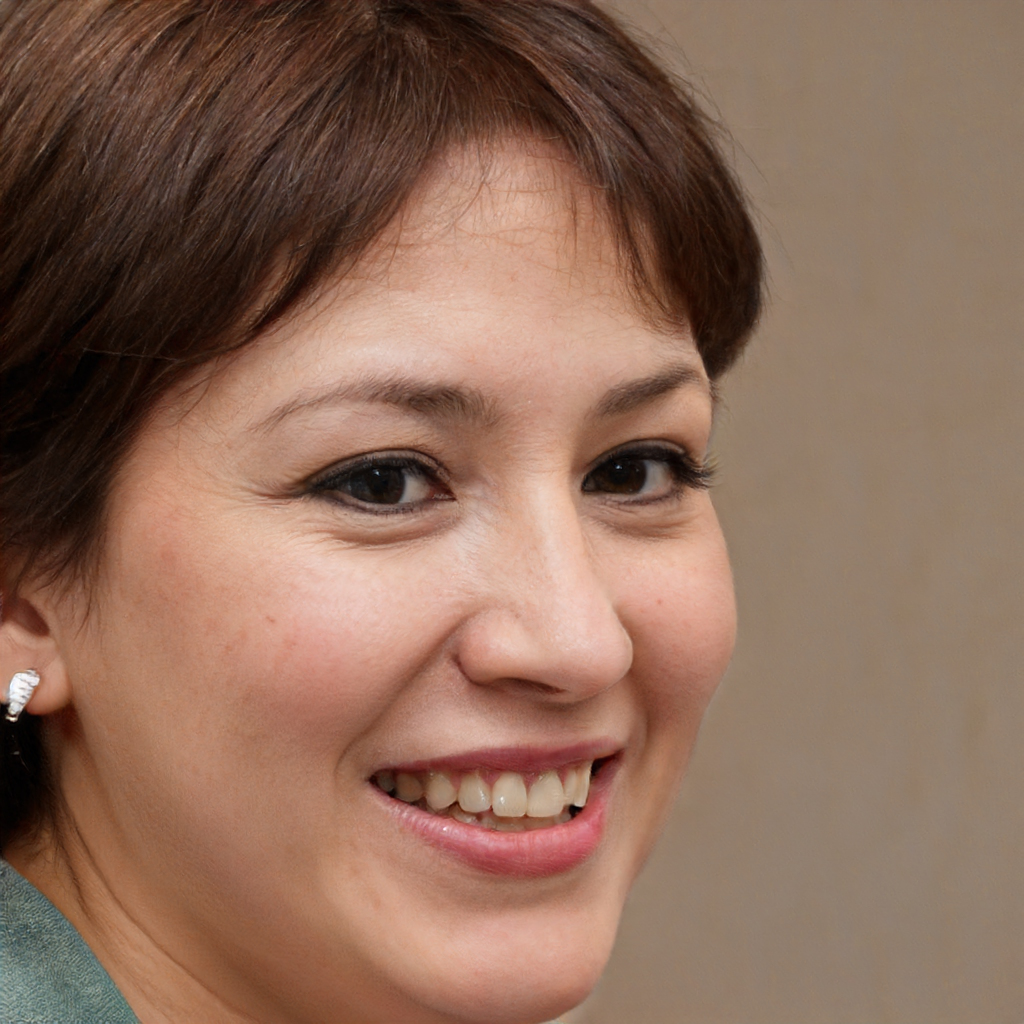
Label: Colored